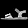
Label: Sandal